Commonweal Theatre Company

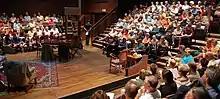

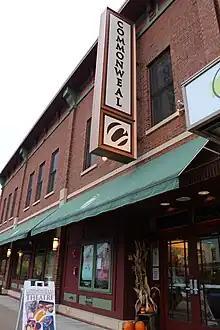
An external view of the Commonweal Theatre

The Commonweal Theatre Company is a professional, live theatre company in Lanesboro, Minnesota, United States. Established in 1989 by Eric Bunge, Scott Olson and Scott Putman, the company's season runs April to December and comprises five plays chosen from among classic, contemporary, and emerging playwrights.